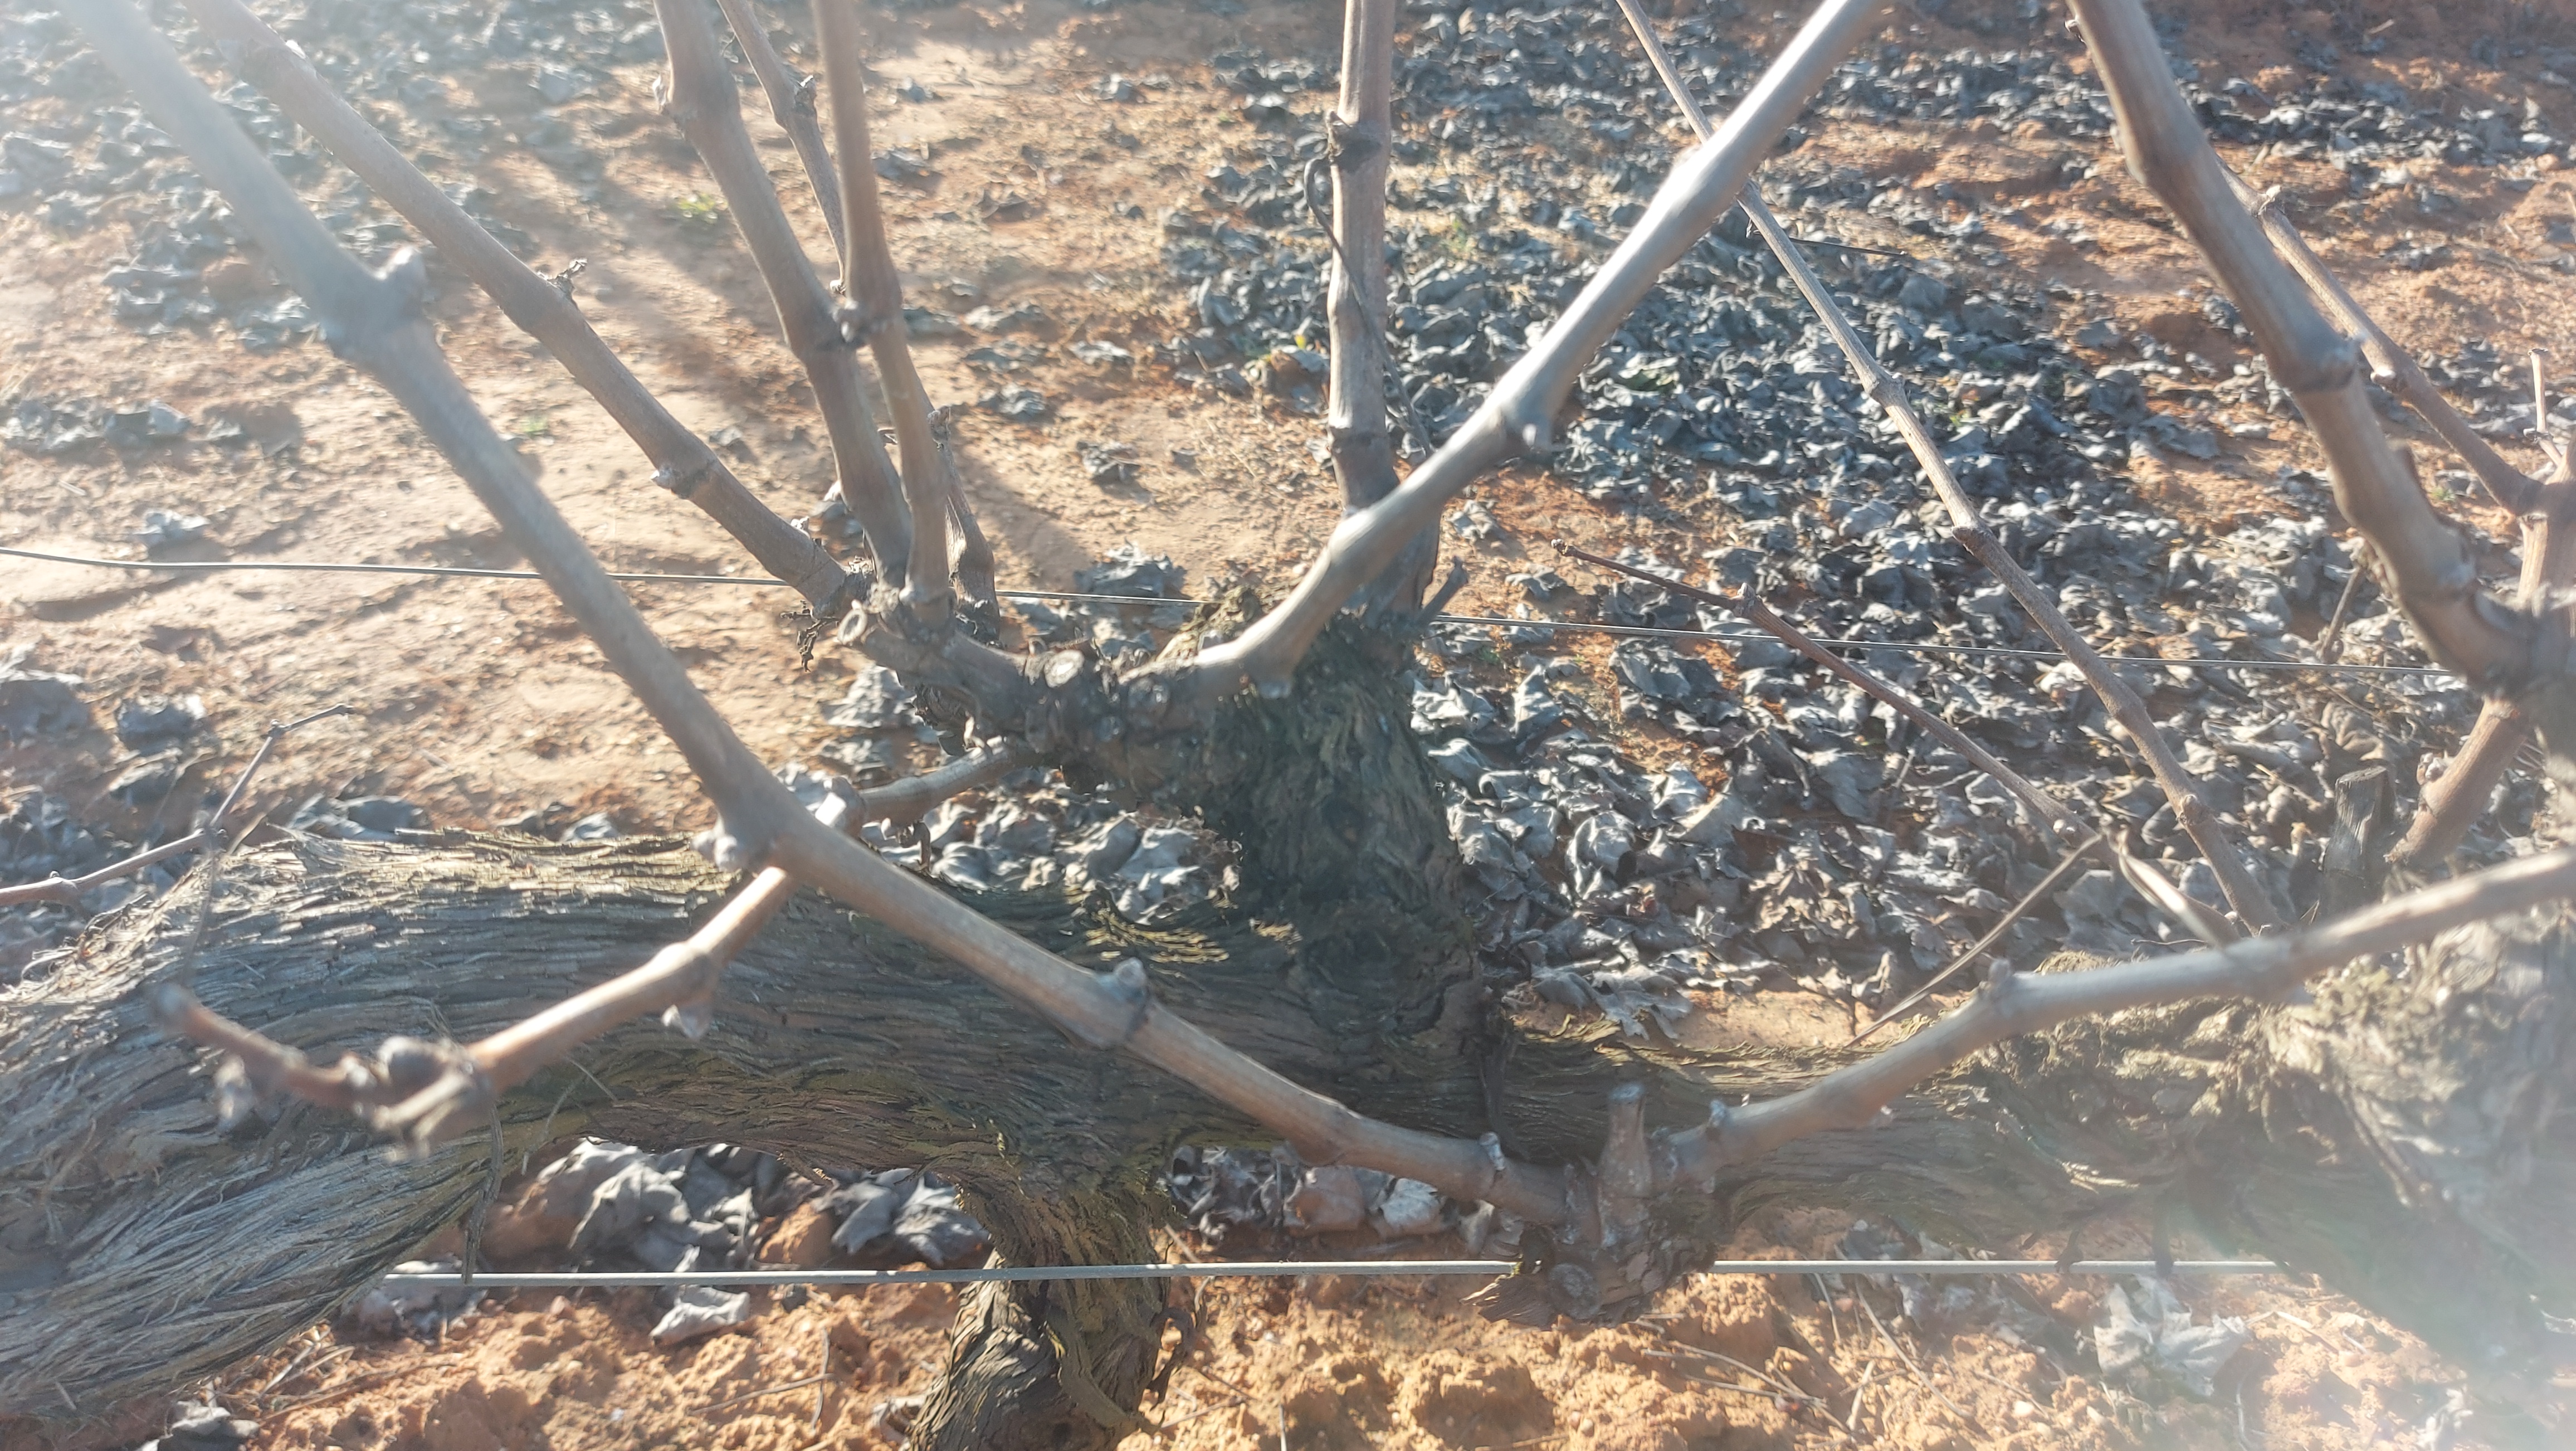
Unpruned shoots: 11
Pruned shoots: 0
Trunks: 1